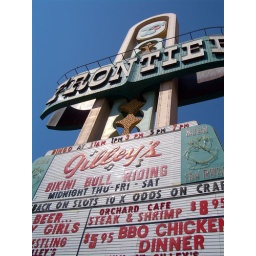
Saw this classic sign near the top of the strip.Bikini bull riding and a chicken dinner for $5.95 - bargain!